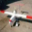
Label: airplane